Cathedral of Saint Joseph (Wheeling, West Virginia)

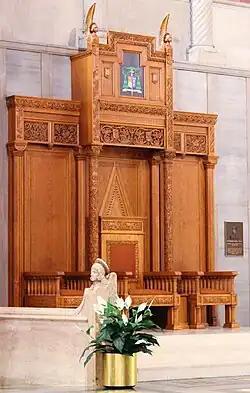
Cathedra

In 1973, Bishop Joseph Hodges, the fifth Bishop of Wheeling (later, Wheeling-Charleston) oversaw renovations made to the liturgical space according to the norms set by the Second Vatican Council: the main altar was brought forward and centered under the dome, the original ambo (pulpit) and communion rail were removed, and side pews were reoriented to face the central altar.